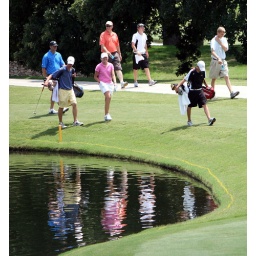
Nice reflections in the water by the green at 16.